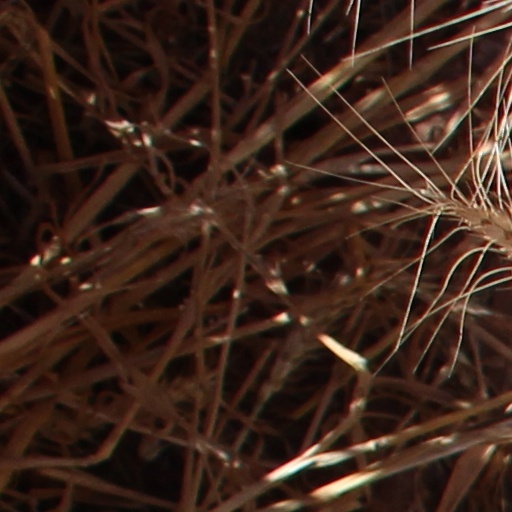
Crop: wheat